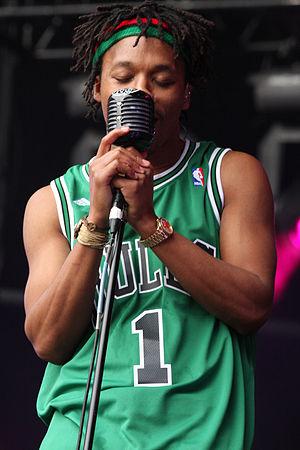
Lupe Fiasco, de son vrai nom Wasalu Muhammad Jaco, né le 16 février 1982 à Chicago, dans l'Illinois, est un rappeur et entrepreneur américain. Il se popularise en 2006 grâce au succès de son premier album, Lupe Fiasco's Food and Liquor. Il est également chanteur du groupe rock Japanese Cartoon sous son vrai nom. Comme entrepreneur, Fiasco est CEO de 1st & 15th Entertainment.